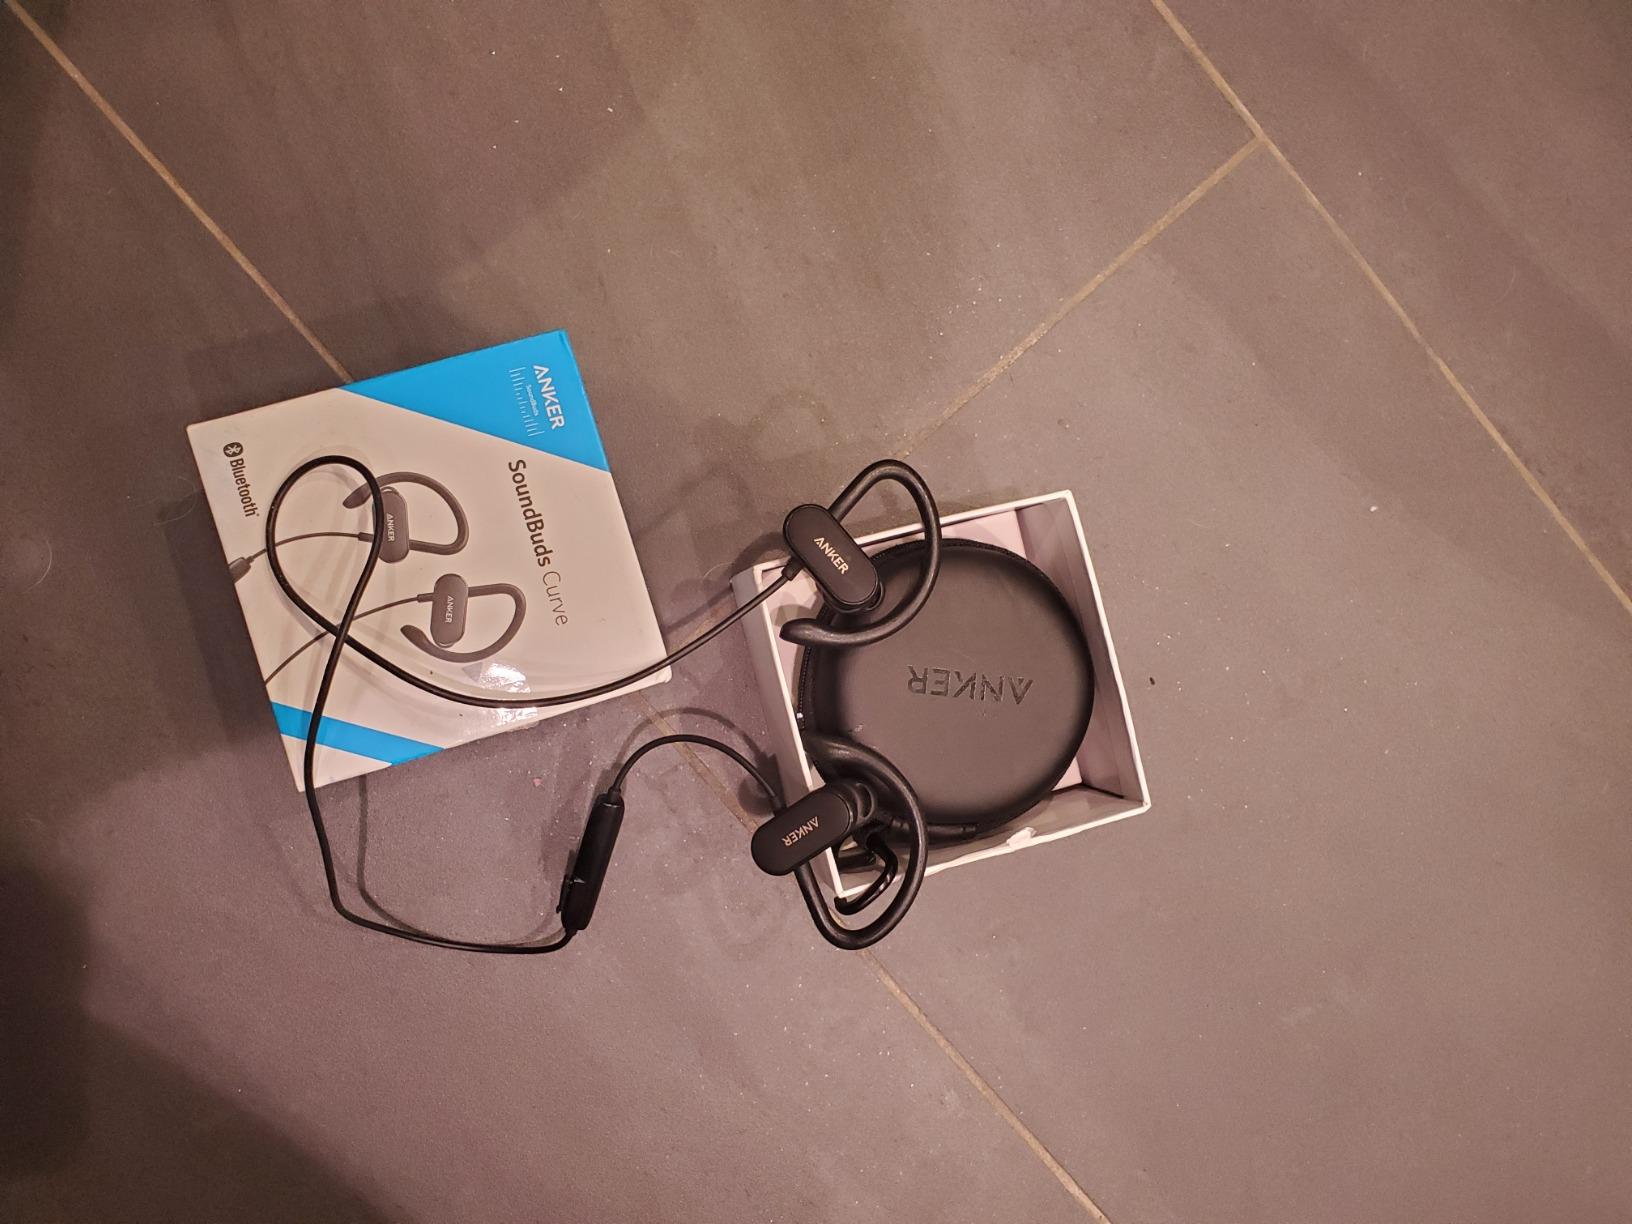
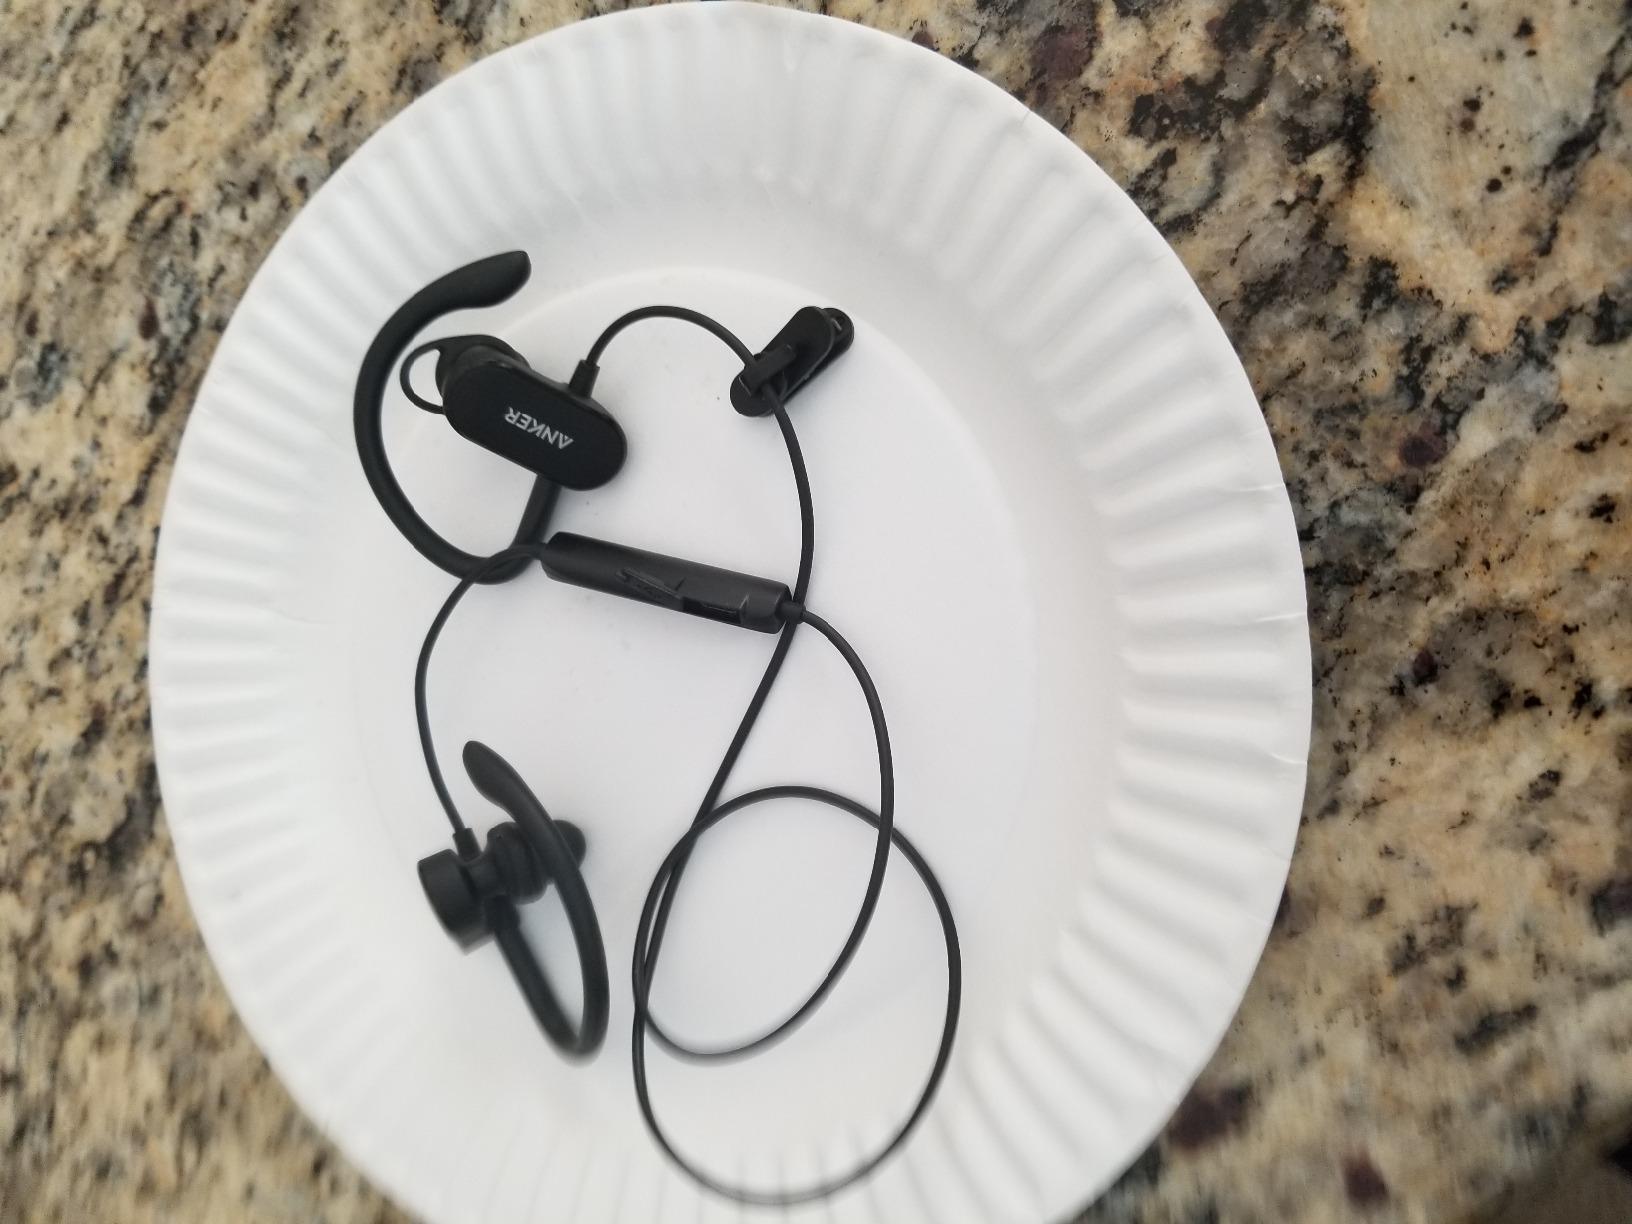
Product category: headphones
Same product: yes